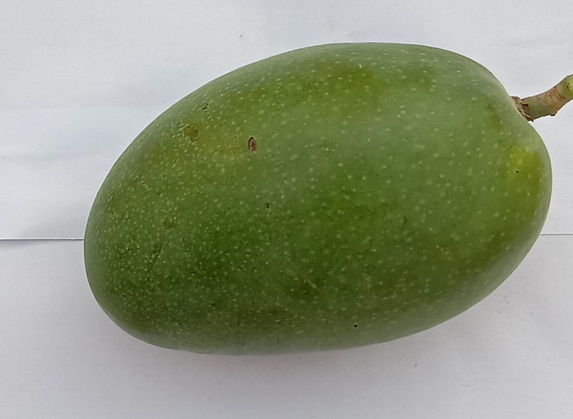
Mango variety: Dosehri